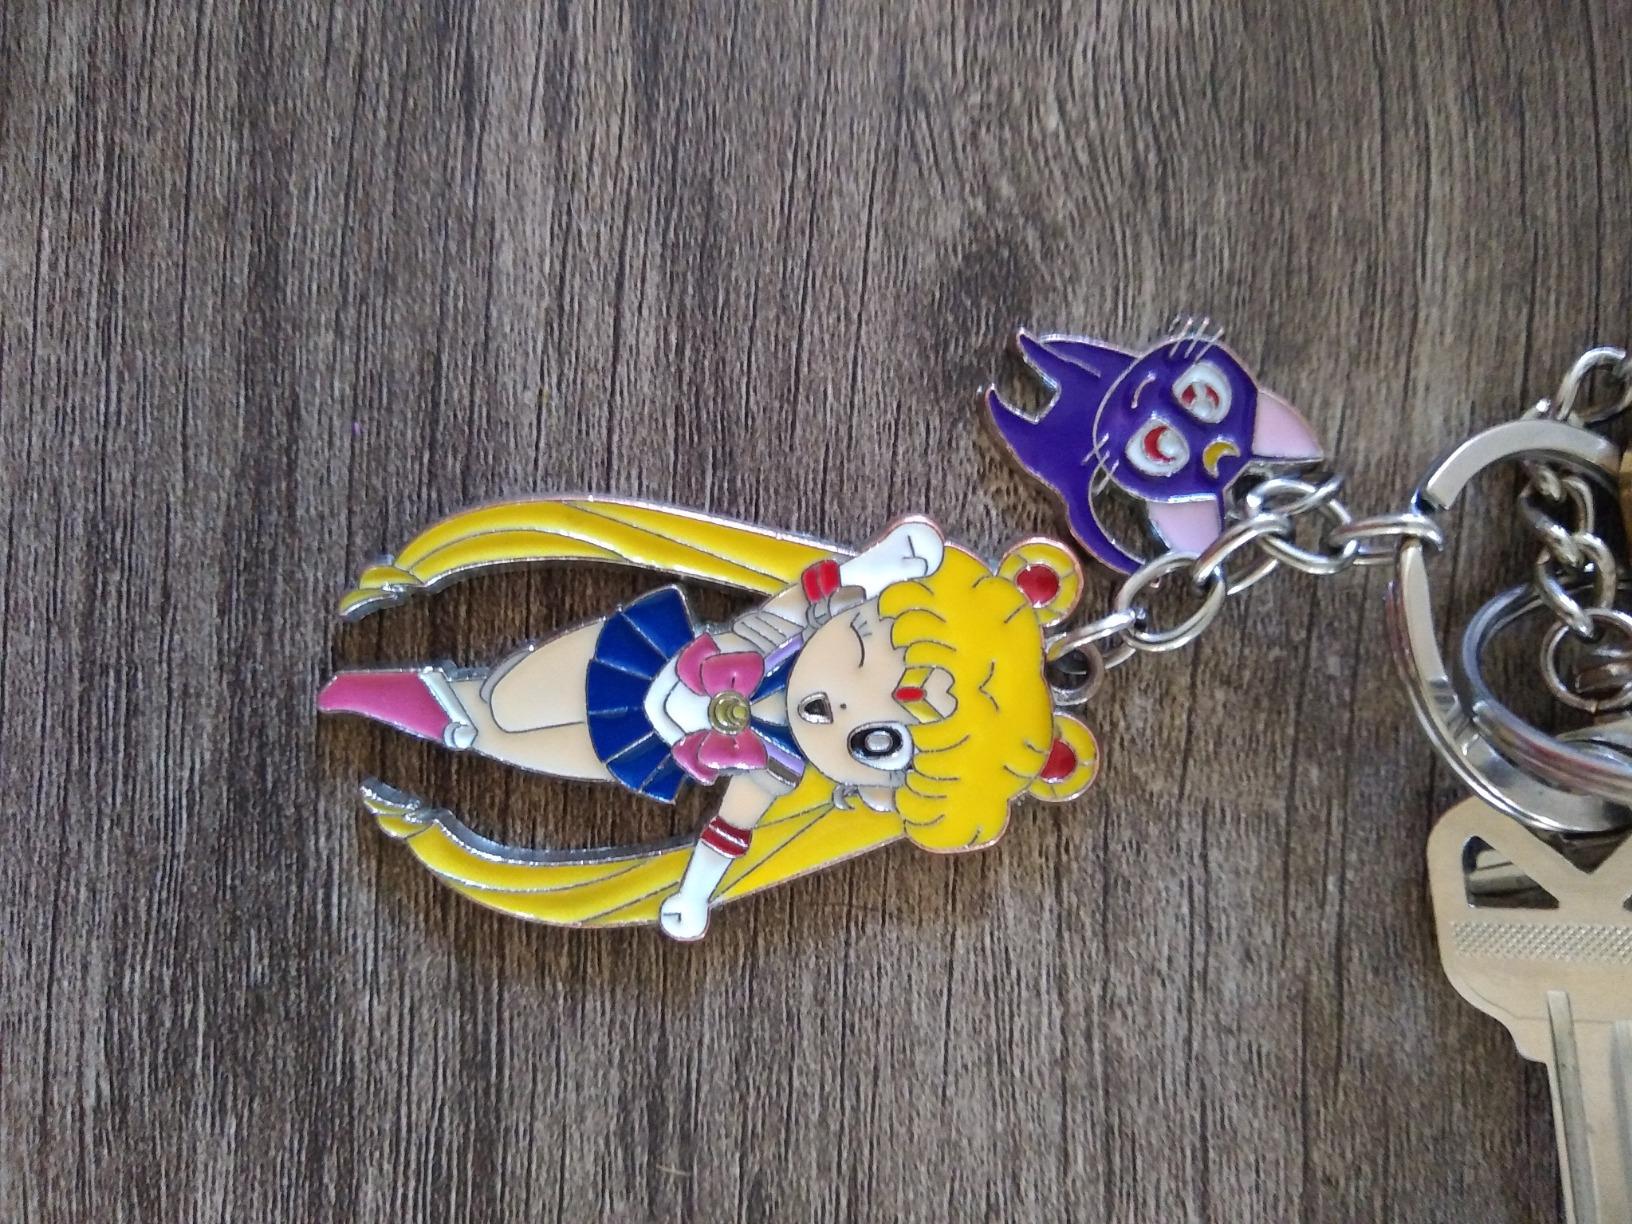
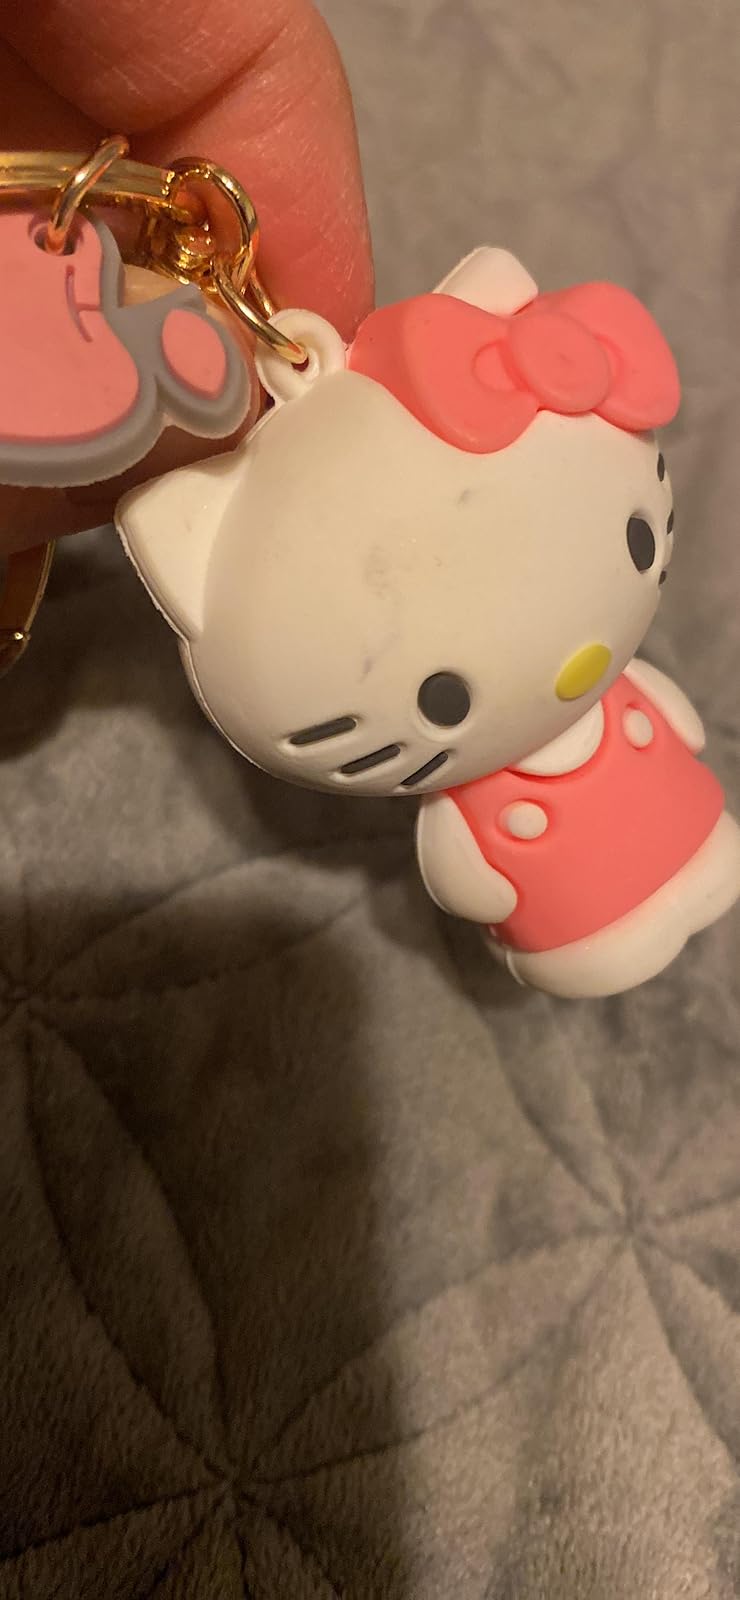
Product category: accessories_keychain
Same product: no